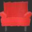
Label: couch